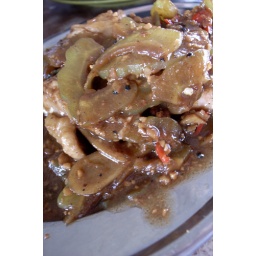
Fried bitter gourd with chicken in black bean sauce - _1039418